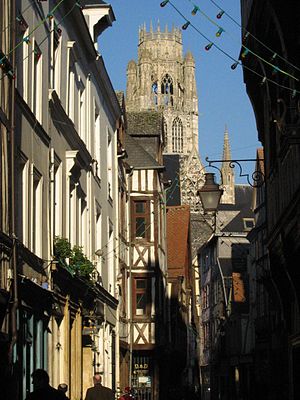
Rouen / Historie
Gamle huse i Rouens centrum.
Rouen er den historiske hovedstad i Normandiet i Frankrig og er i dag regionshovedstad i Normandie. I 1999 havde Rouen 518.316 indbyggere, mens der i selve bykernen bor 106.592 mennesker. Rouen er kendt for sine middelalderbygninger, bindingsværkshuse samt ikke mindst for sin store katedral, Notre Dame.